Strophocactus wittii

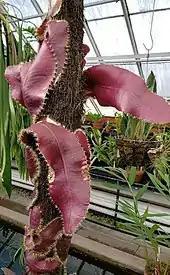
Climbing growth habit

"Strophocactus wittii" was discovered in 1899 in the Igapó forests of the Rio Negro near Manaus by the German businessman and hobby plant collector Nikolaus Heinrich Witt (from whom the second part of the scientific name is derived). He sent a plant to Karl Moritz Schumann in Berlin-Dahlem, who at first could not classify it taxonomically. Only when Schumann received further specimens from Witt in the autumn of 1900 and discovered fruit on them, was he able to assign them to the genus "Cereus", and publish the first species description as "Cereus wittii". With the choice of the specific epithet, Schumann honored the discoverer of the species. The botanical illustrator Margaret Mee (1909–1988) was able to observe and draw the species in its wild habitat. The main study of the biology, ecology and distribution of the species was made by Wilhelm Barthlott in 1997.